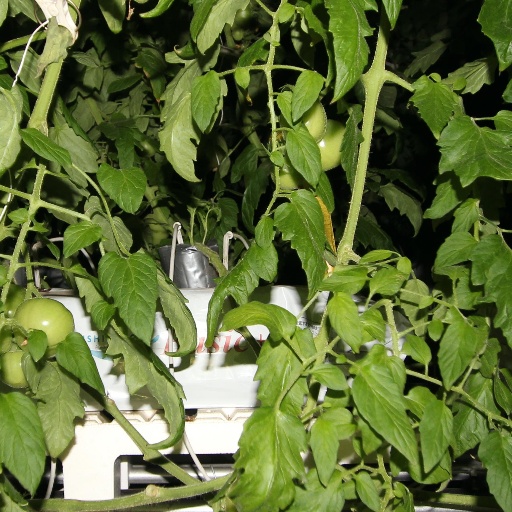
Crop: tomato